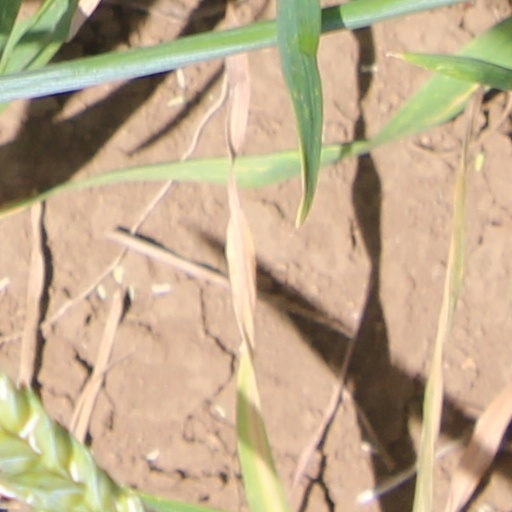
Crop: wheat